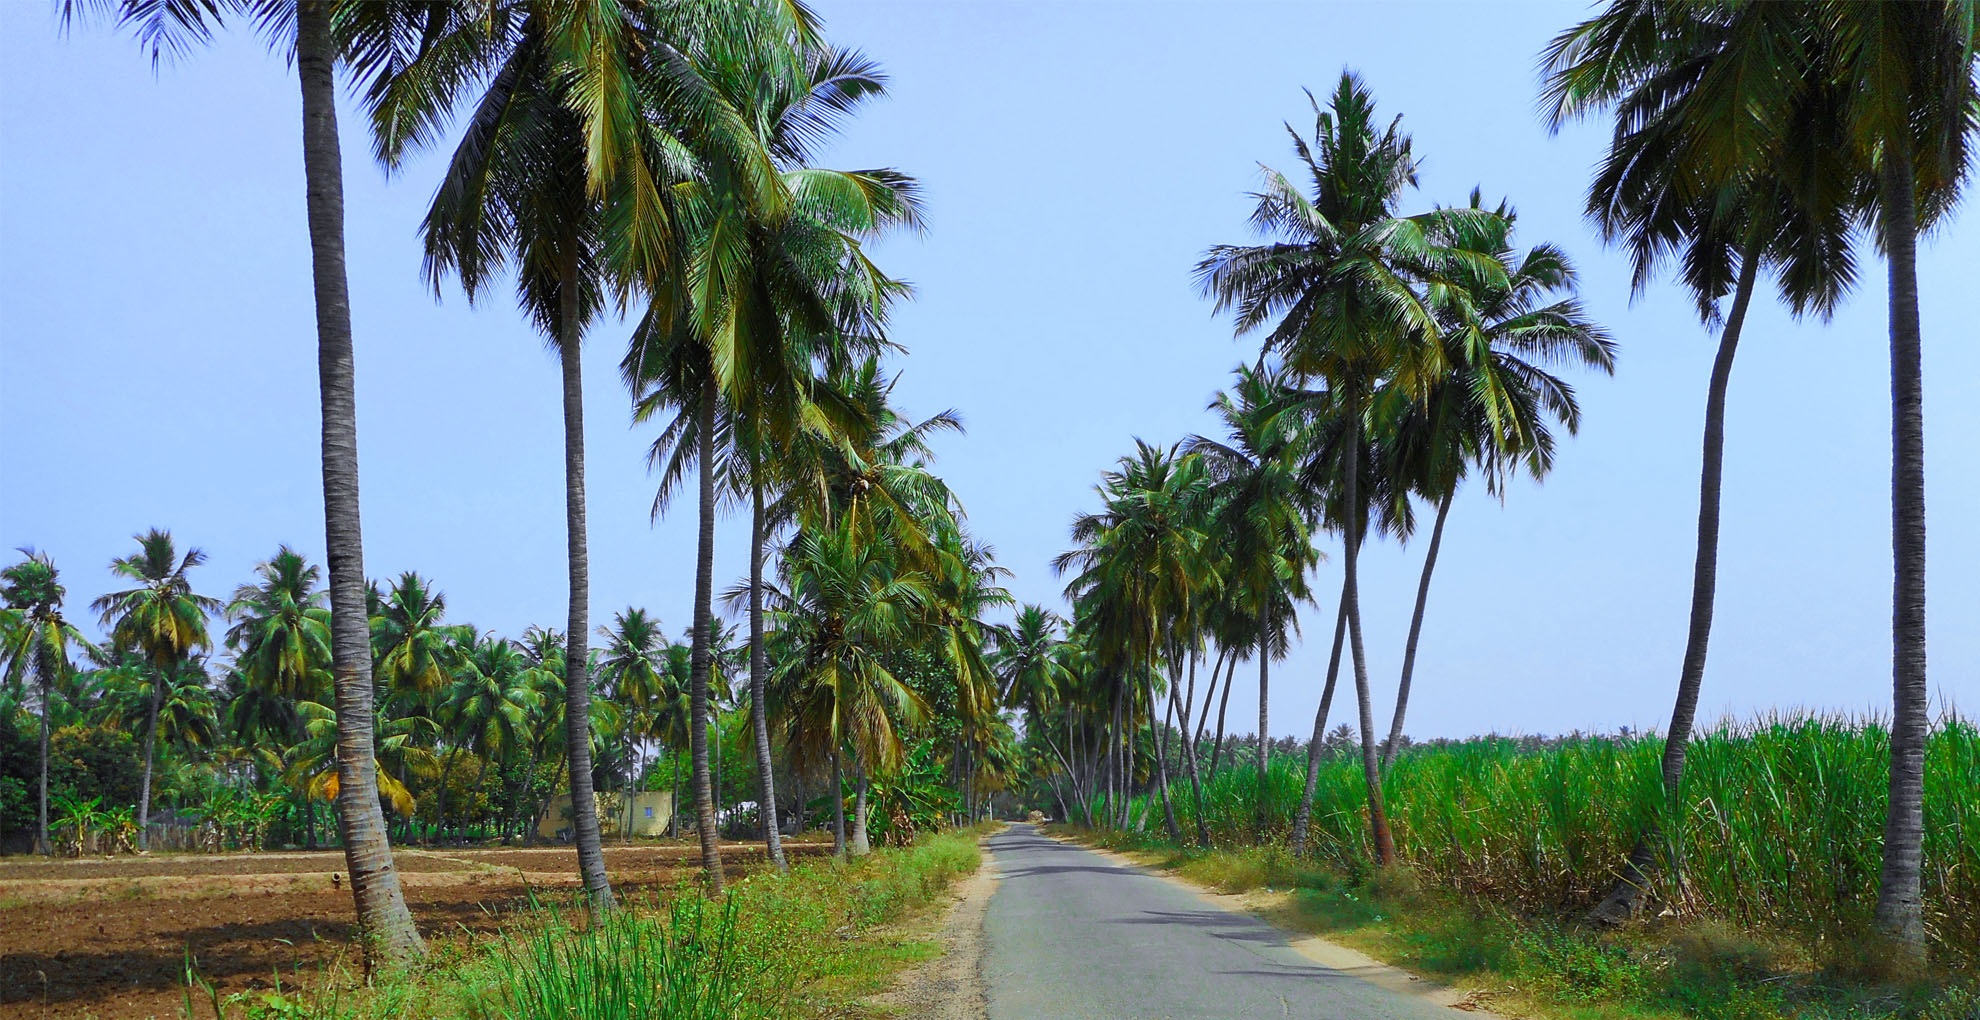
beach, landscape, tree, nature, plant, jungle, crop, agriculture, coconut, vegetation, plantation, tropics, ecosystem, flowering plant, date palm, woody plant, land plant, arecales, palm family, borassus flabellifer